Pauly D

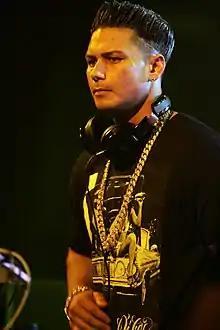
Pauly D in 2013

Paul Michael DelVecchio Jr. (born July 5, 1980), known as Pauly D and DJ Pauly D, is an American television personality and DJ. He is best known for being a cast member of MTV's reality show "Jersey Shore".